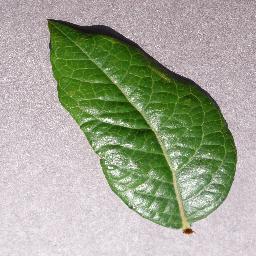
Label: Blueberry___healthy